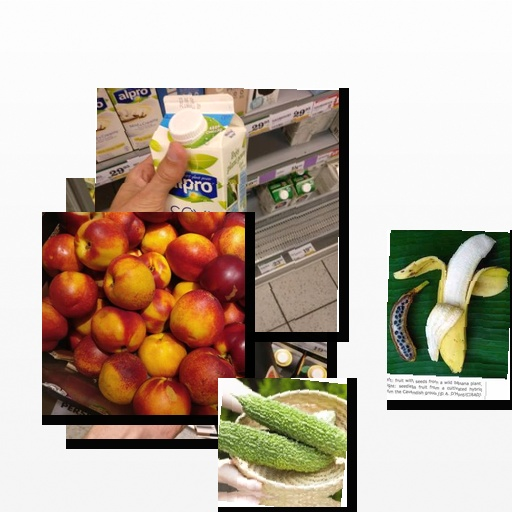
Food items: bitter_gourd, nectarine, soy_milk, banana, grapefruit_juice